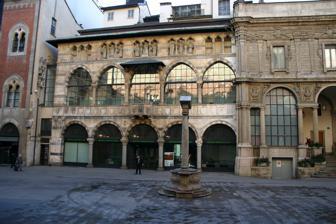
Building: Loggia degli Osii
Country: Italy
Year built: 1321
Historical building in Milan, Italy Loggia degli Osii. Center of second floor of facade with parlera balcony with central eagle sculpture and flanking serpents (heraldic symbol of the Visconti) The Loggia degli Osii is a Gothic -style civic building of Milan , Italy . It is located in Piazza Mercanti , a central city square of Milan that used to be its centre in the Middle Ages . History Construction took place between 1316 and 1321, commissioned by Matteo I Visconti , lord of Milan, who wanted a series of porticoes adjacent to the Palazzo della Ragione to house the judicial and notary activities of the city. The name derives from that of the Osio family , who held some palaces in the area before its construction. The Loggia was designed by Scoto da San Gimignano. Sentences and edicts were proclaimed by the Milanese judges from the Loggia's balcony (known as parlera ), decorated with an eagle holding a prey, symbol of justice. Description The edifice has a Gothic style portico and loggia in the façade; not usual for the Milanese Gothic structures is the white and black marble decoration: this, more common in Genoa at the time, is perhaps a homage to Matteo Visconti's wife, Valentina Doria . The two loggias are surmounted by a series of triple mullioned windows , housing statues. These were realized by Ugo da Campione and his son Giovanni, by other masters from Campione d'Italia and Tuscany , in the 14th century. Sources